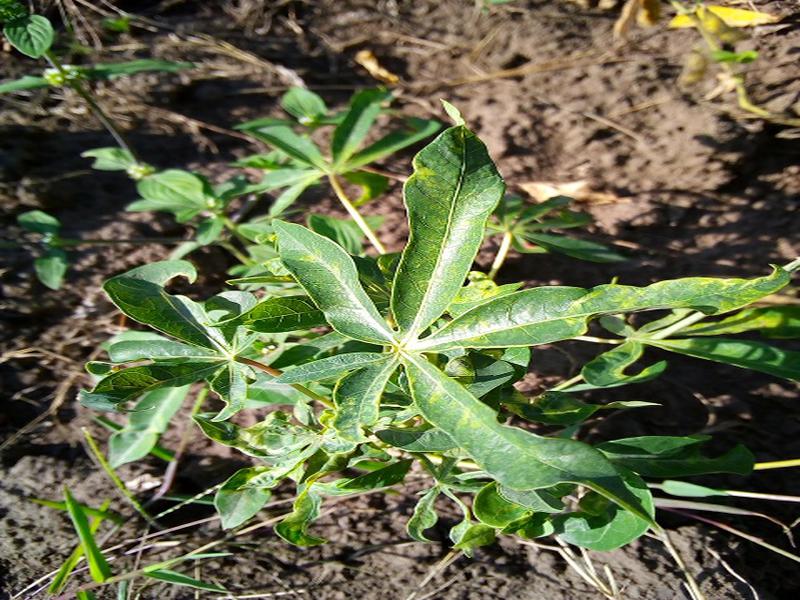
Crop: cassava
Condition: mosaic_disease